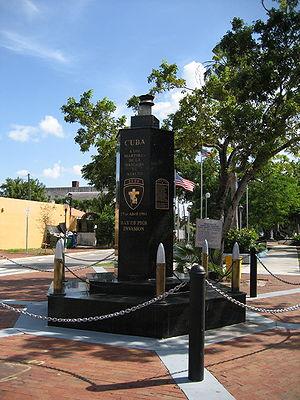
L’histoire de Cuba n'est connue de façon assez précise qu'à partir du début de la colonisation espagnole. Dans l'état actuel de nos connaissances, elle ne commence réellement qu'avec l'arrivée, le 27 octobre 1492, de Christophe Colomb, qui aperçoit l'île de Cuba et y débarque lors de son premier voyage et la revendique au nom de l'Espagne. Avant cela on parle de l'ère précolombienne. Cuba, la plus grande des îles des Caraïbes, est alors peuplée par les Taïnos et Ciboneys : elle intègre par la suite l'empire espagnol, sous l'égide du gouverneur de La Havane. En 1762 la ville est brièvement occupée par les Britanniques avant d'être échangée contre la Floride lors de la guerre de Sept Ans. Une série de rébellions, au XIXᵉ siècle manque de renverser le pouvoir colonial espagnol, mais accroît les tensions entre l'Espagne et les États-Unis, ce qui aboutit à la guerre hispano-américaine et conduit finalement à l'indépendance de Cuba en 1902.